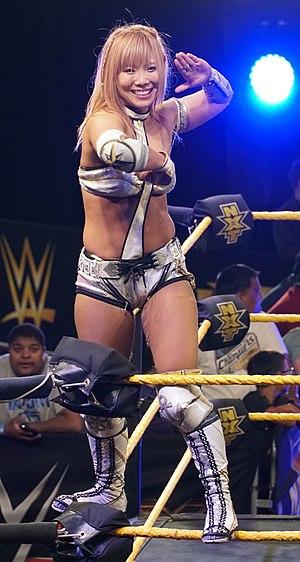
Kaori Housako née le 23 septembre 1988 à Hikari est une ancienne catcheuse japonaise connue sous le nom de Kairi Sane. Elle a été connue pour son travail à la World Wrestling Entertainment.